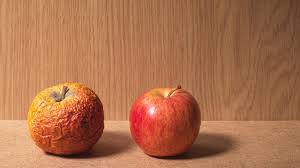
Waste category: biological